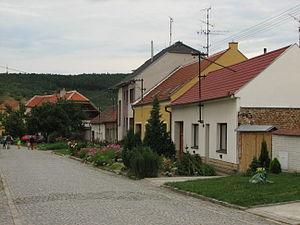
Dražůvky est une commune du district de Hodonín, dans la région de Moravie-du-Sud, en République tchèque. Sa population s'élevait à 278 habitants en 2017.